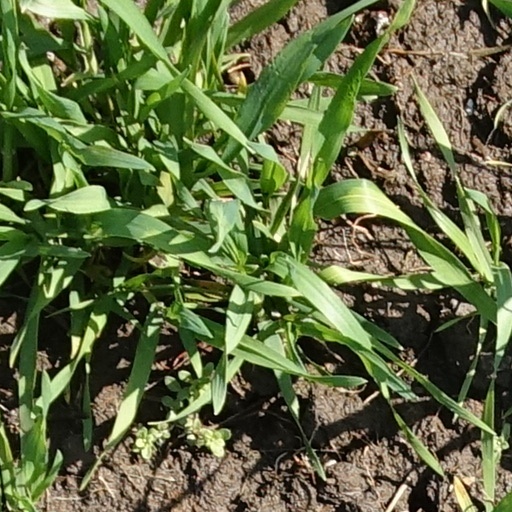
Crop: wheat